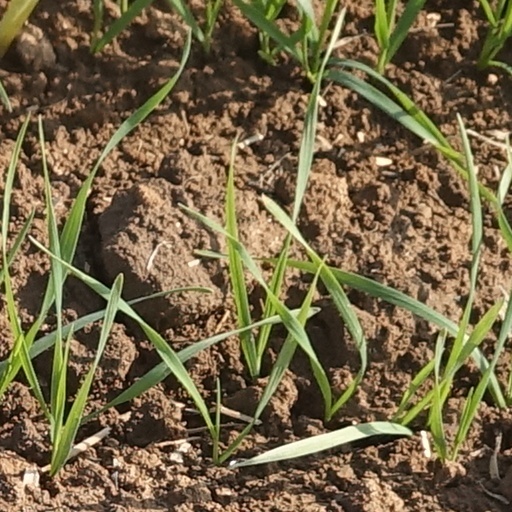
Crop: wheat